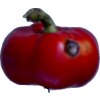
Label: red_pepper